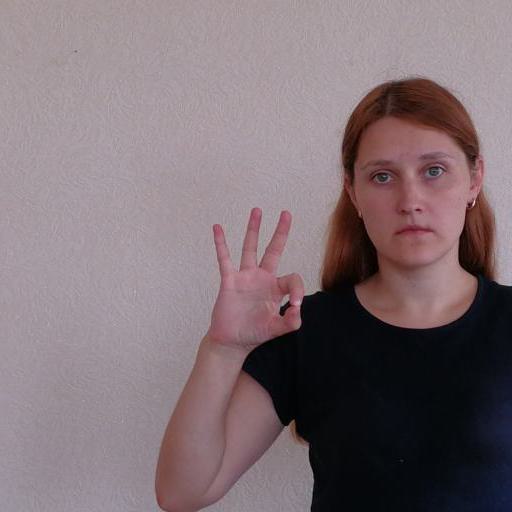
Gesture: ok